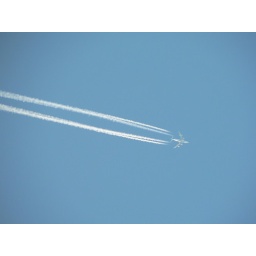
Jet flying over my house